GateKeeper (roller coaster)

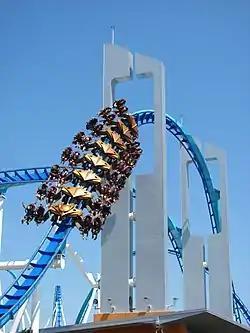
Roller coaster train exiting structure

GateKeeper operates with three open-air steel and fiberglass trains, each with eight cars of four seats each, with two on each side of the track. Each train holds 32 riders and the ride has a capacity of about 1,710 riders per hour. Riders are restrained by flexible over-the-shoulder restraints and interlocking seat belts and riders are required to be between and to ride. Because the seats are on the side of the track, a cantilevered steel arm is used to support the wings. The trains are painted Sunset Gold with Zenith, Meteor, and Orion Gold accents. The fourth row of each train has extendable harnesses enabling large passengers to ride. The front of each train is shaped to resemble the head of a griffin. The griffin's eyes and the outside seats of each row incorporate LED lighting, a first for a roller coaster at Cedar Point. The LED lights on the trains recharge while the trains are in the station.